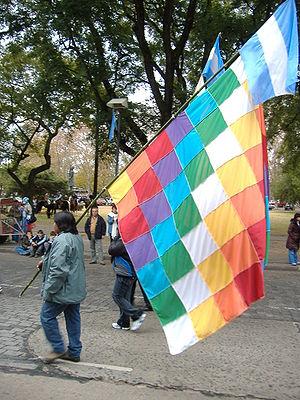
Le terme wiphala désigne les drapeaux rectangulaires aux sept couleurs utilisées par les ethnies des Andes. Il existe de nombreuses variantes. L'une d'elles, considérée comme le drapeau du Collasuyo, est utilisée actuellement comme symbole ethnique du peuple aymara.